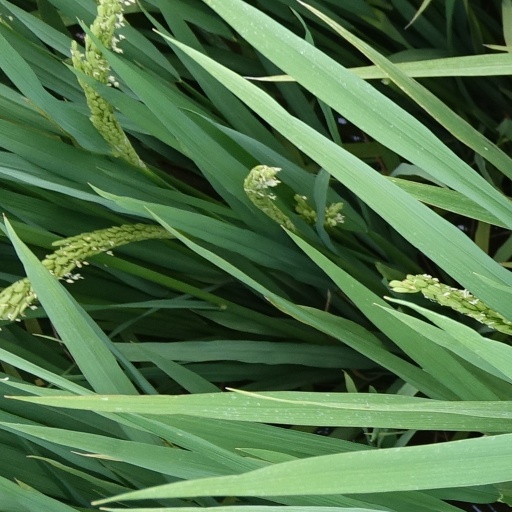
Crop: rice